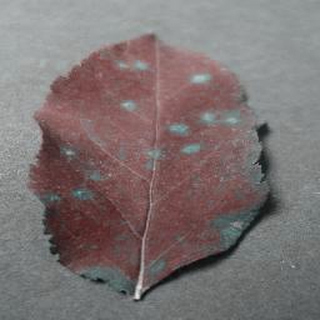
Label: apple_cedar_apple_rust